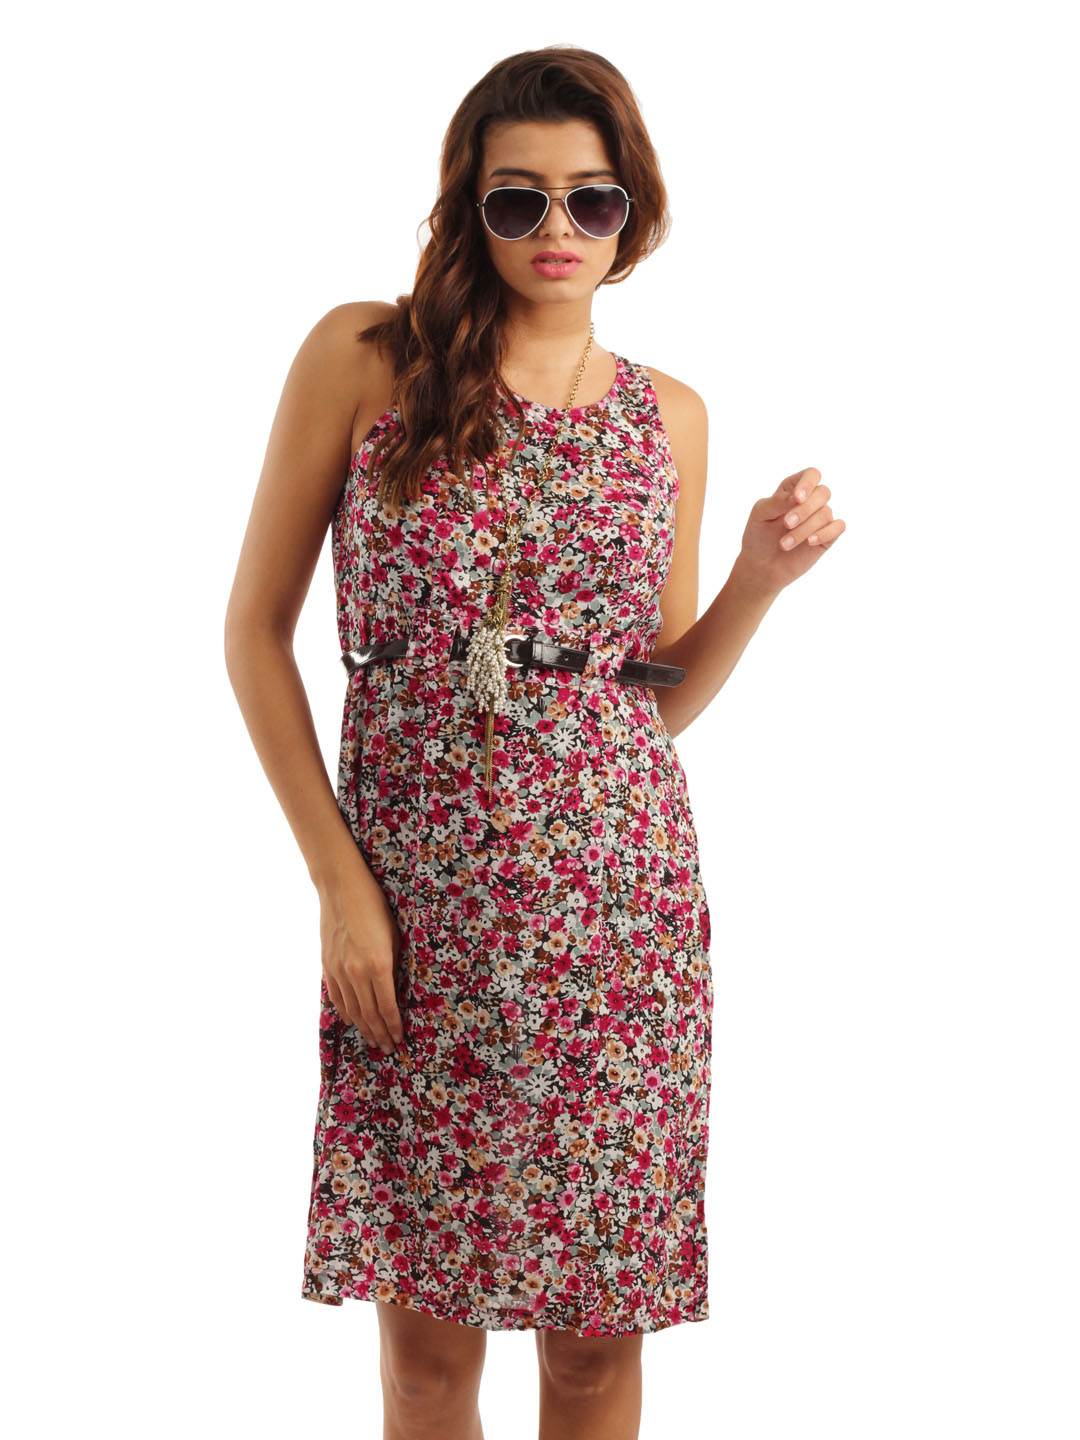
AND Women Pink Dress
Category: Apparel / Dress / Dresses
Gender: Women
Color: Pink
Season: Summer 2012
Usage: Casual